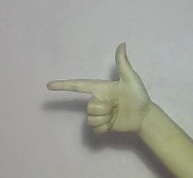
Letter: yaa